Texas Christian University

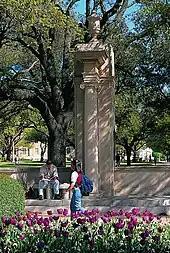
Veteran's Plaza

TCU is classified as a Doctoral University: Higher Research Activity. TCU is accredited by the Southern Association of Colleges and Schools. , TCU is ranked by U.S. News & World Report as No. 105 (tied) among National Universities.